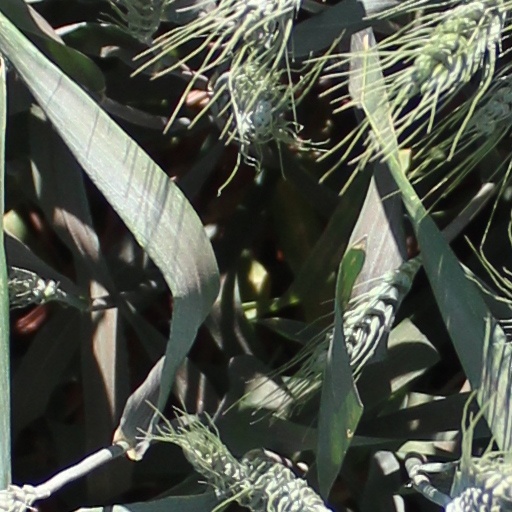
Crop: wheat